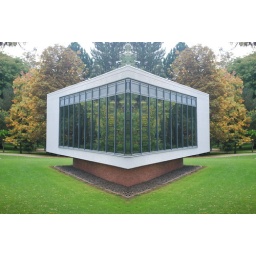
Reflections in a glass building in Regents park in leamington. Given a symmetrical mirror effect.